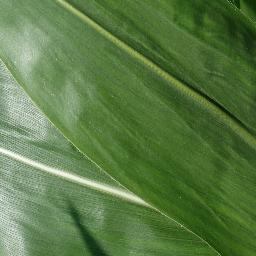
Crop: corn
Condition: (maize)_healthy